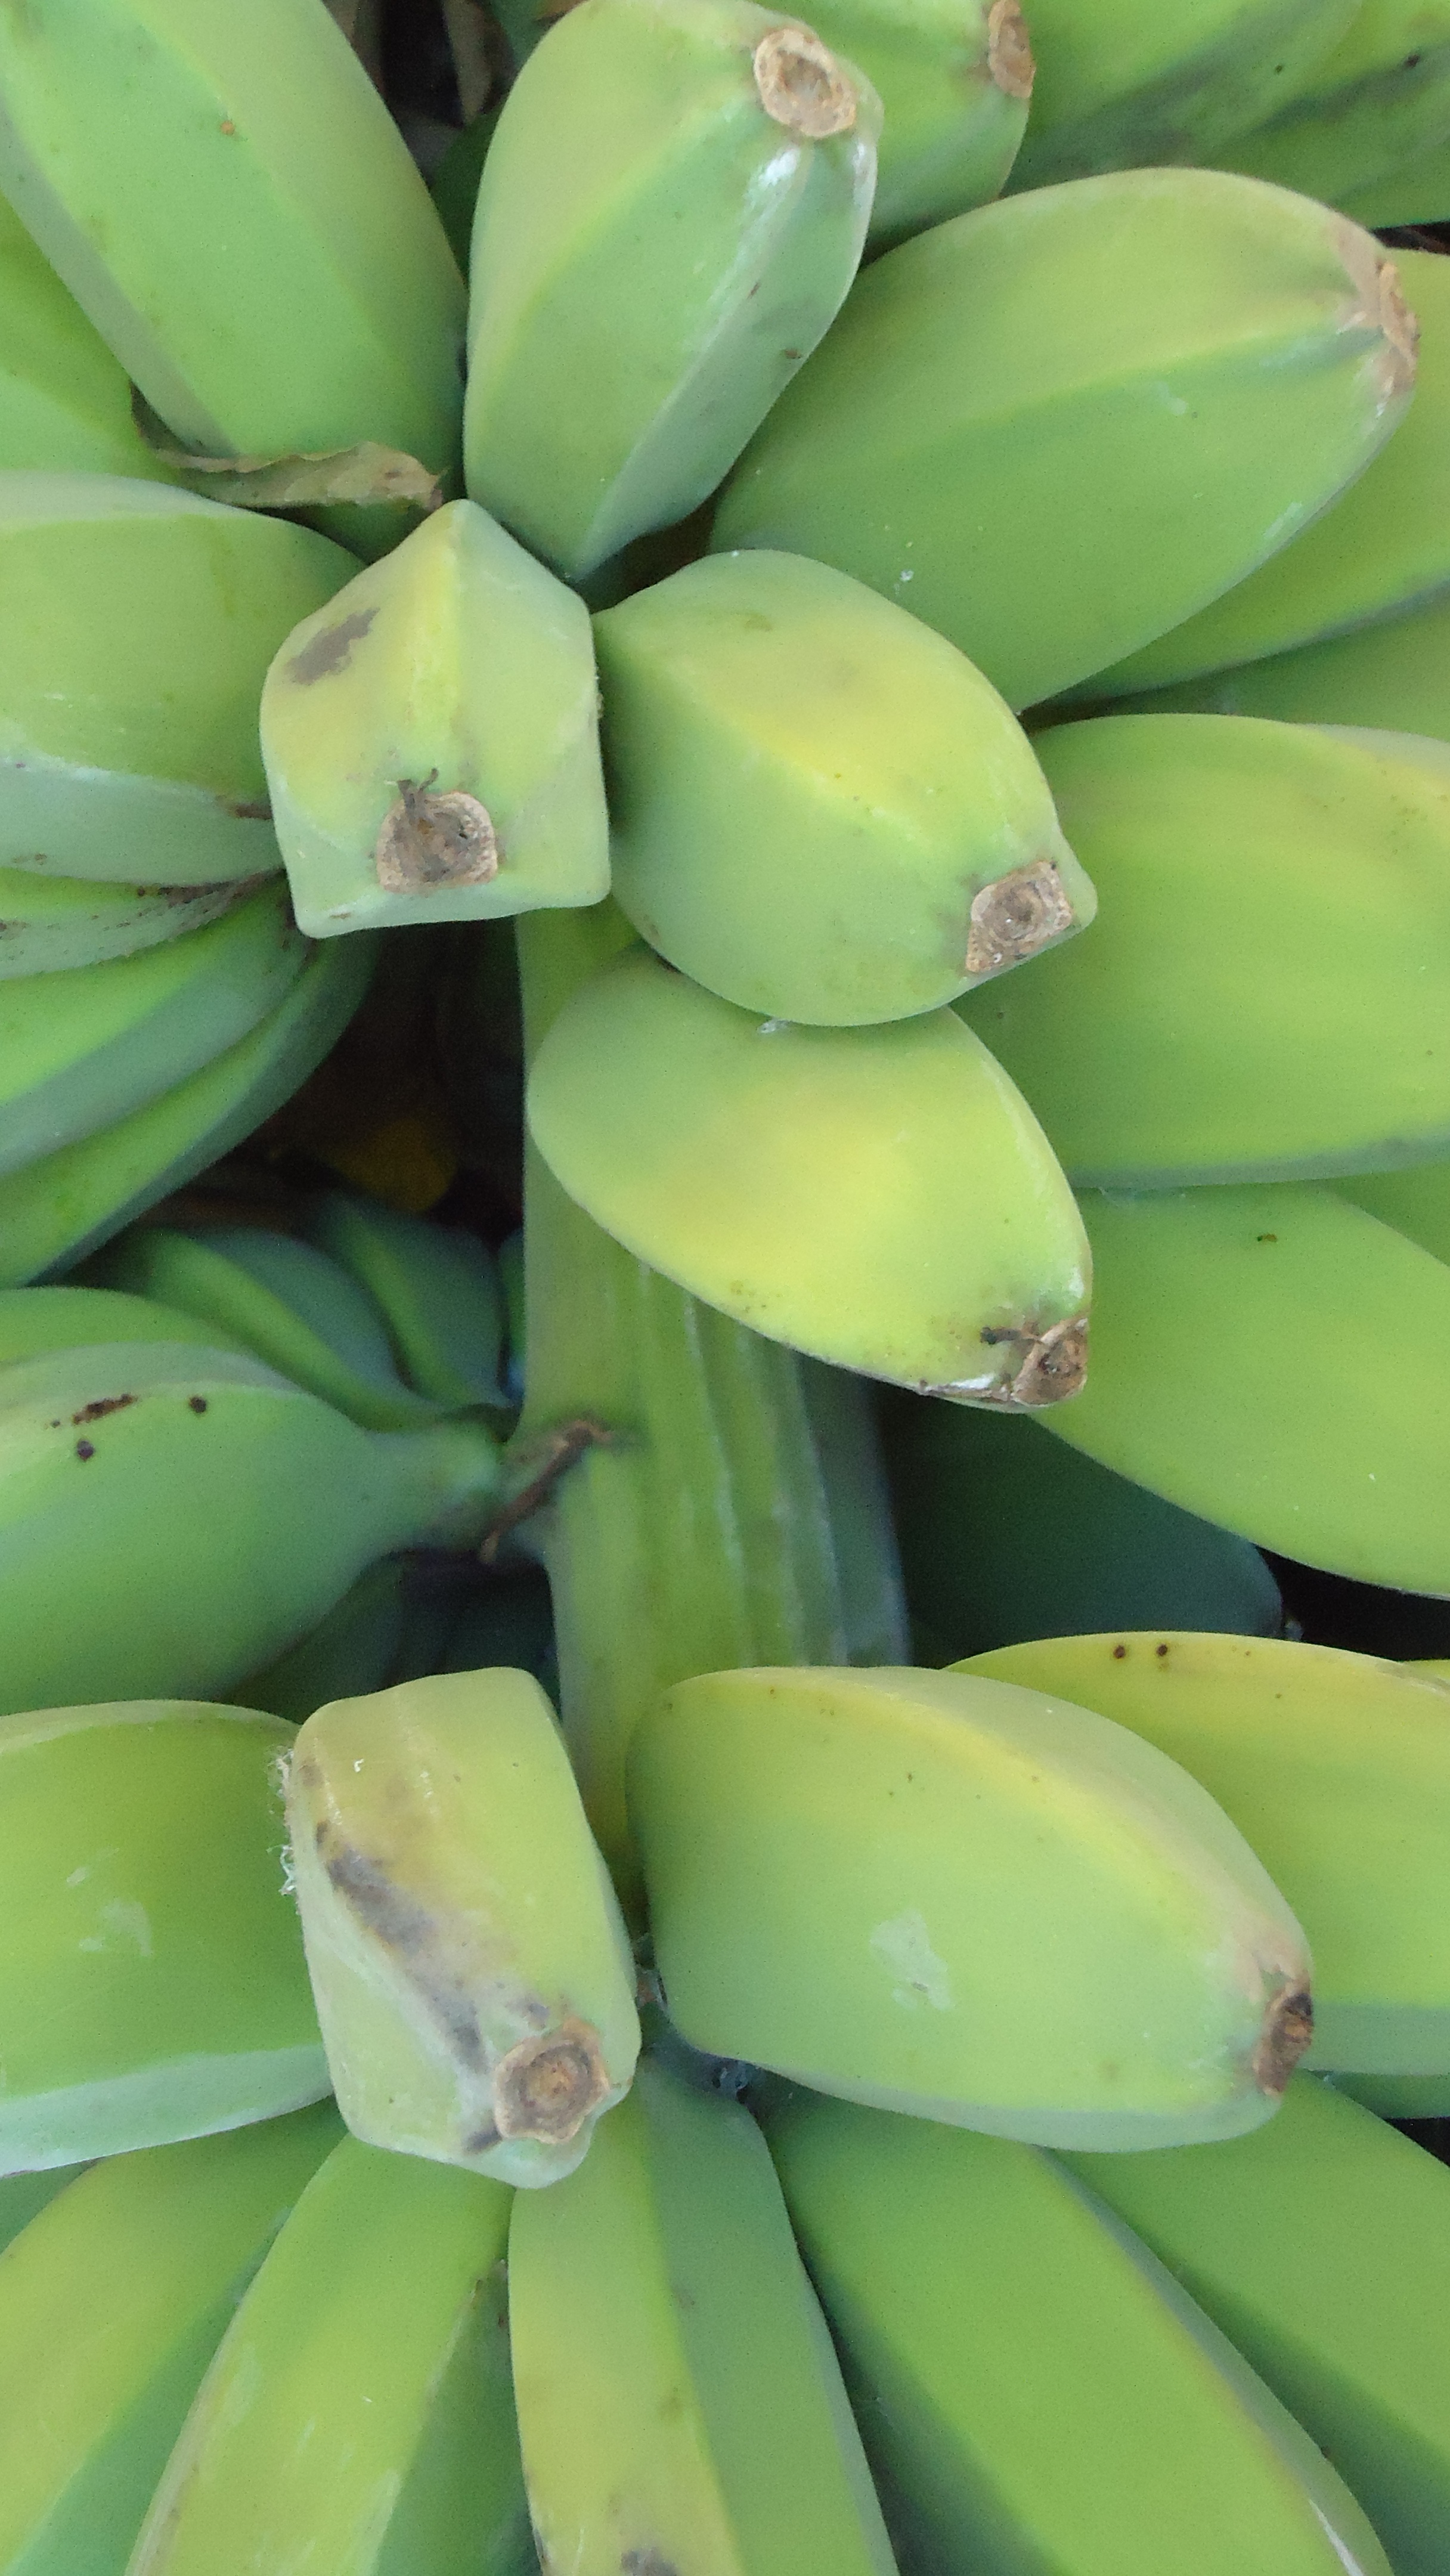
plant, bunch, fruit, leaf, flower, petal, food, green, produce, tropical, botany, agriculture, banana, flora, growing, nutritious, flowering plant, plant stem, land plant, arecales, banana family, cooking plantain, green bananas